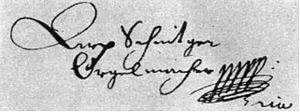
Arp Schnitger
Arp Schnitger var en af de mest berømte orgelbyggere i sin tid. En af hans bedste elever var Lambert Daniel Kastens.